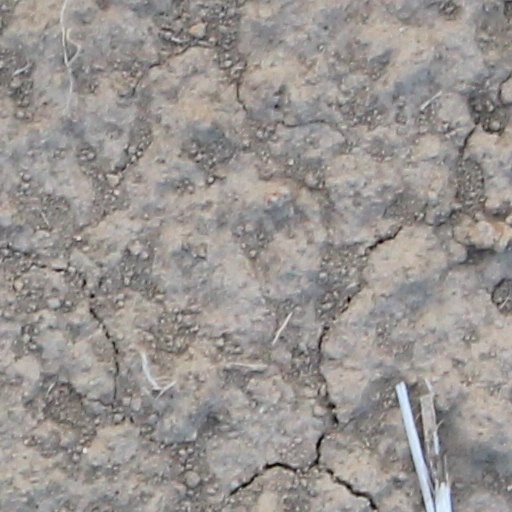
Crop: wheat